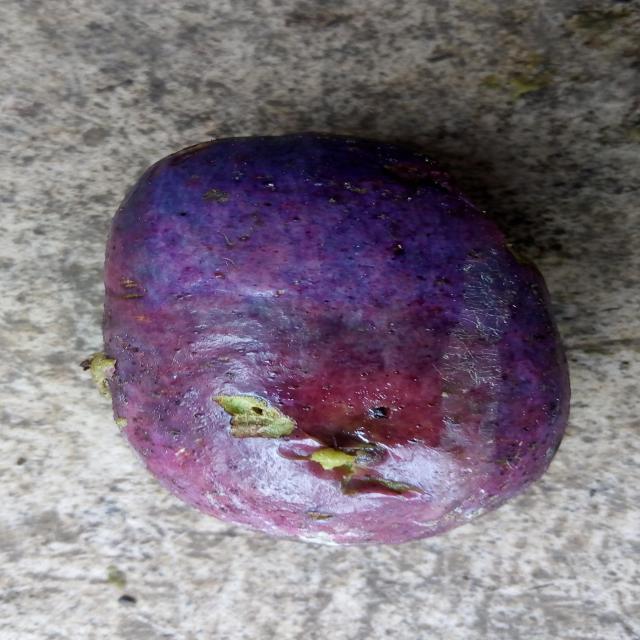
Plum grade: rotten